Soo Line 700

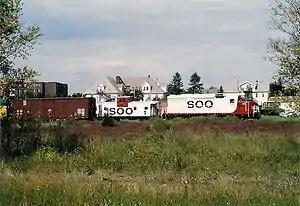
Soo Line 700 in Two Harbors, Minnesota in 2007

Soo Line 700 is a restored EMD GP30 diesel locomotive originally owned by the Soo Line Railroad. It was built in 1963 as a part of the "second generation" diesel power that replaced older locomotives. It is now owned by the Lake Superior Railroad Museum for use on their North Shore Scenic Railroad.